Bolanle Austen-Peters

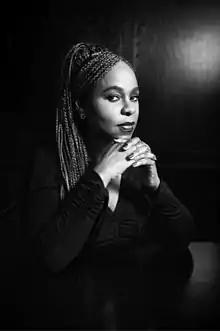

Bolanle Austen-Peters (born 4 February 1965), is a Nigerian lawyer, a multiple award-winning movie director, producer, theater director & producer and cultural entrepreneur. She is the founder and artistic director of BAP Productions and the arts and culture center Terra Kulture in Lagos. She has been described by the CNN as the "woman pioneering theater in Nigeria", named one of the most influential women in Africa by Forbes Afrique and been recognised with several awards for her contribution to the arts.